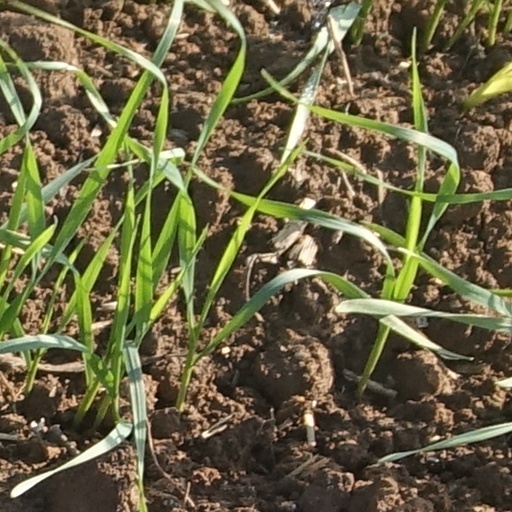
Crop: wheat